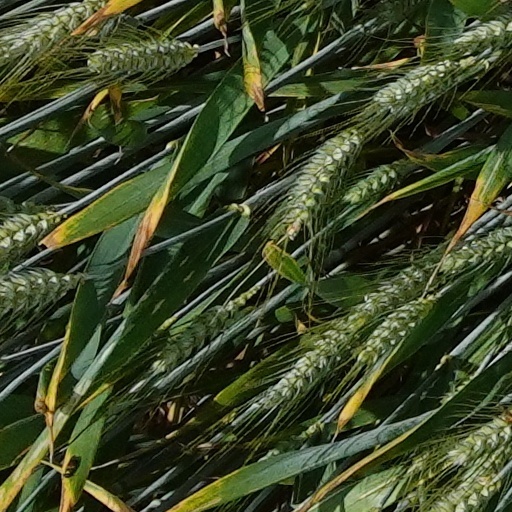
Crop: wheat